Vibidia (crater)

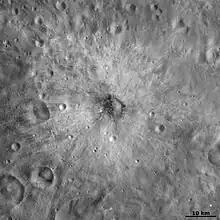
A picture of Vibidia crater on Vesta taken by "Dawn" at an altitude of 700 km

Vibidia is an impact crater on the asteroid 4 Vesta, located at 26.9°S and 139.9°W. It has a diameter of 7.1 km. There is a distinctive ray-like pattern of bright and dark material, with the bright rays extending circularly for 15 km around Vibidia, and the dark rays mostly restricted to within the crater and on the rim. The rays cut across older craters, whereas a few younger craters have formed on top of them.